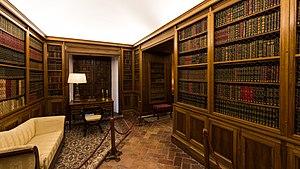
Le palais de Viana, ou palais des marquis de Viana, est un palais-musée situé dans la ville de Cordoue, dans la communauté autonome d'Andalousie, en Espagne. Il se trouve sur la plaza Don Gome, dans le quartier Santa Marina, vers le nord de la ville. Bâti au XIVᵉ siècle et fréquemment modifié et étendu au XVIᵉ et jusqu'au XXᵉ siècle, il a été déclaré « bien d'intérêt culturel » par l'État espagnol en 1981. Le palais abrite des collections d'art Renaissance ainsi qu'un fonds d'archive sur la noblesse andalouse. Il est entouré de douze patios d'époques et d'aspects variés ainsi que d'un jardin.